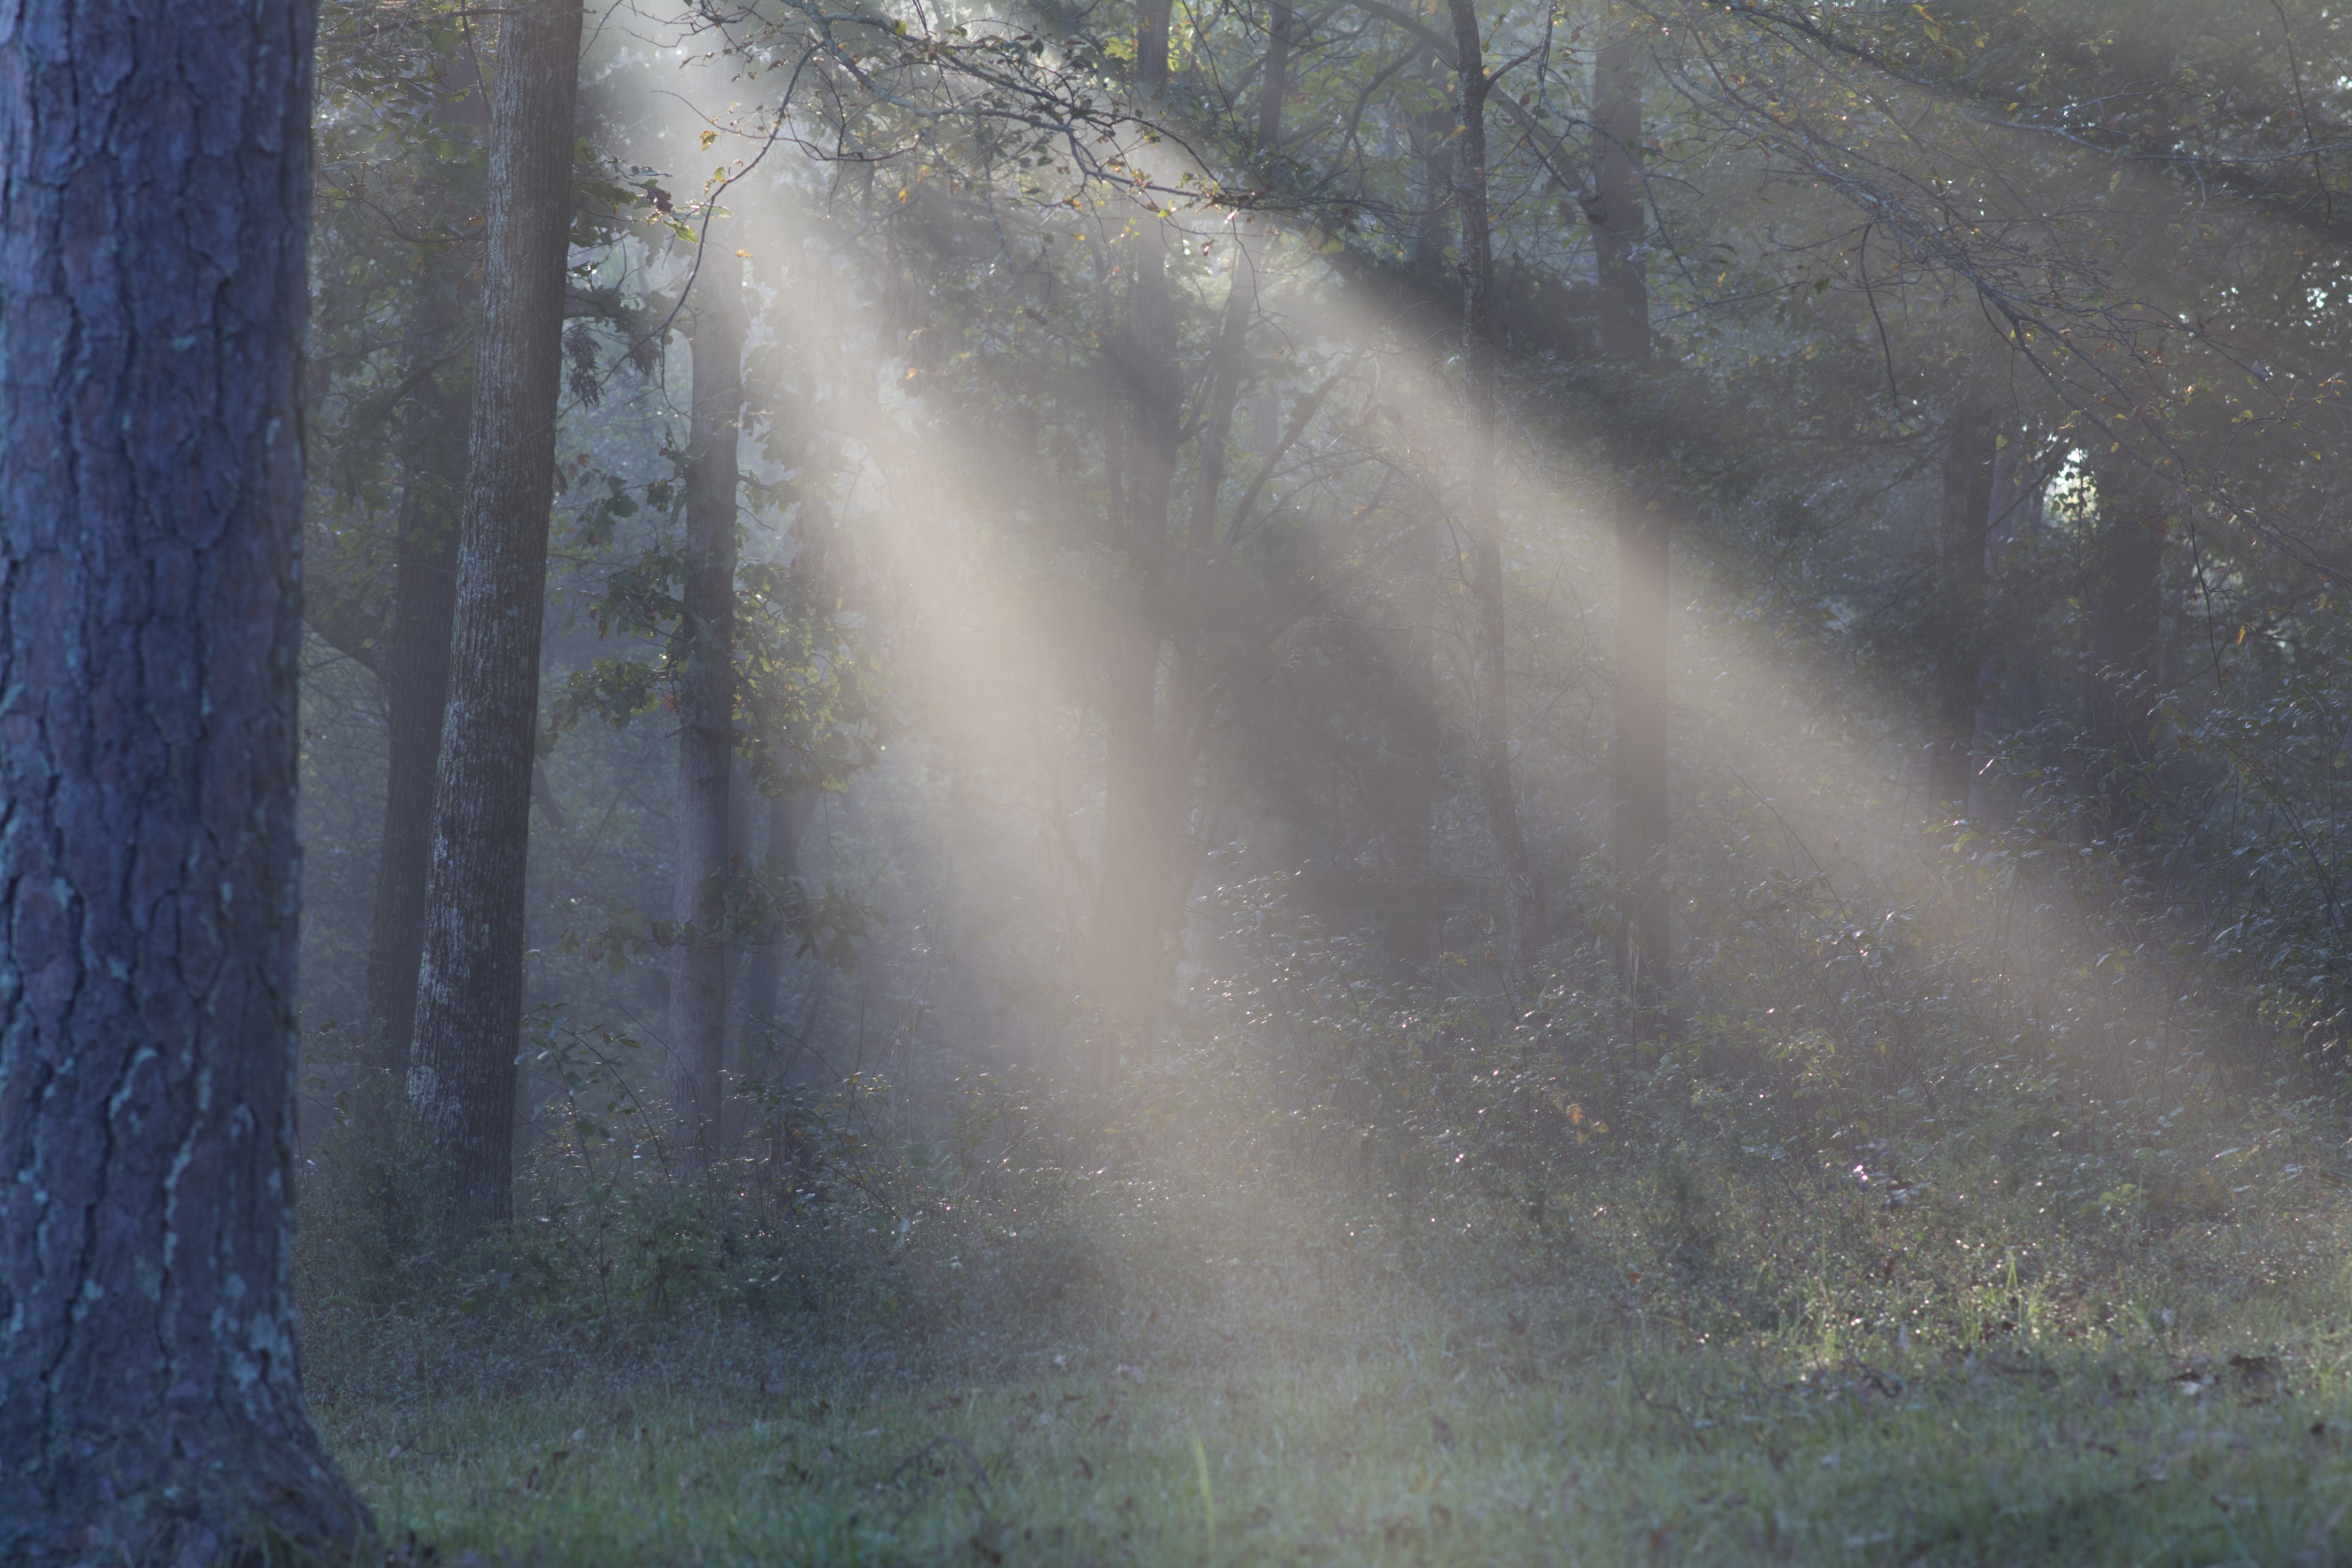
tree, nature, forest, wood, sunshine, fog, mist, sunlight, morning, natural, scenery, weather, rays, woodland, habitat, sunbeam, sun rays, drizzle, sun light, natural environment, atmospheric phenomenon